South West Regional Assembly

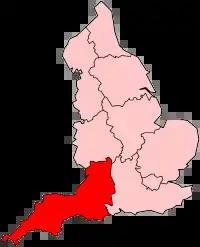
South West region within England

SWRA was not a directly elected body, but was a partnership of councillors from all local authorities in the region and representatives of various sectors with a role in the region's economic, social and environmental well-being. It was made up of 119 members, of which: